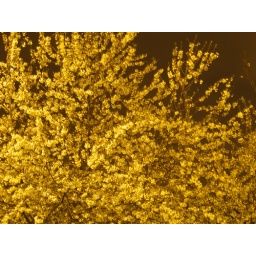
Japanese Cherry tree in yellow light